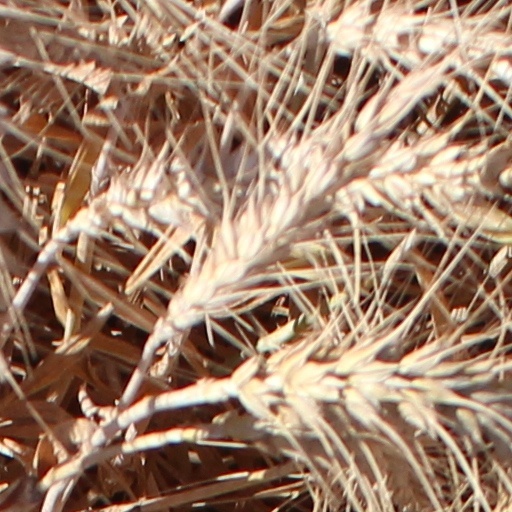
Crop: wheat